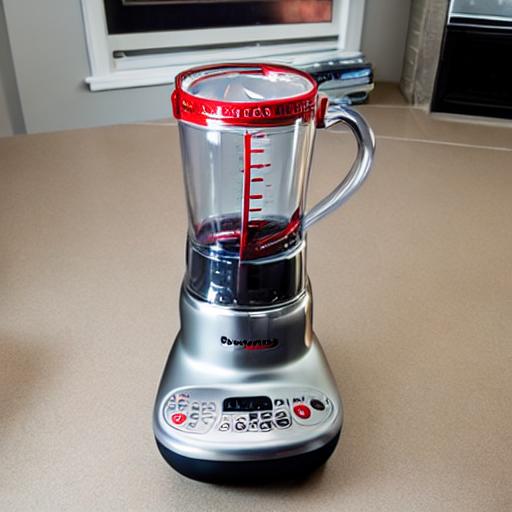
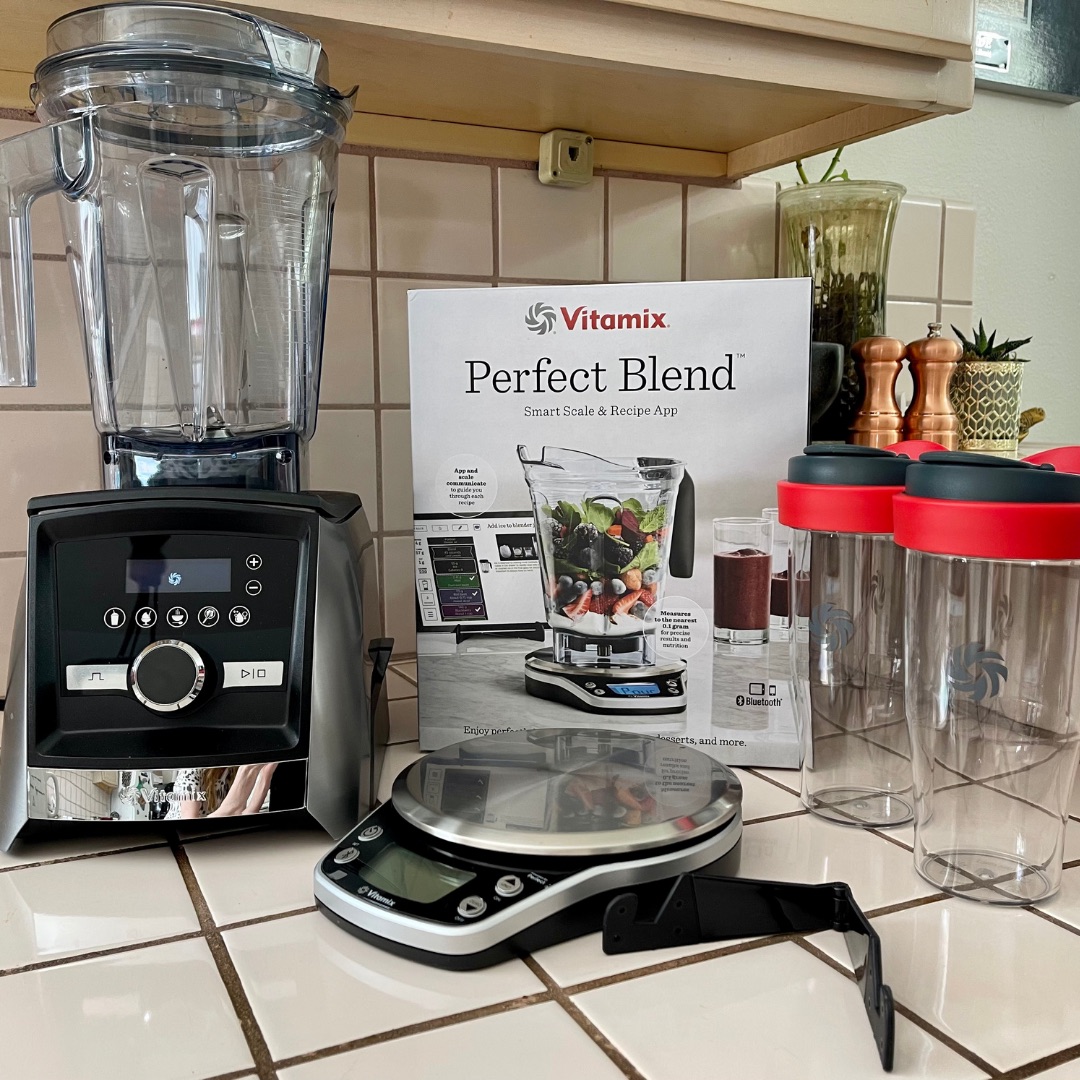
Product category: items_blender
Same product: no